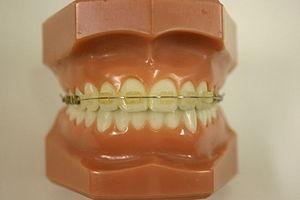
En orthodontie, des broches, ou brackets vestibulaires, sont un dispositif permettant de redresser et aligner la dentition. Elles sont utilisées dans un but esthétique ou pour régler un enjeu de santé, souvent lié à une malocclusion dentaire.